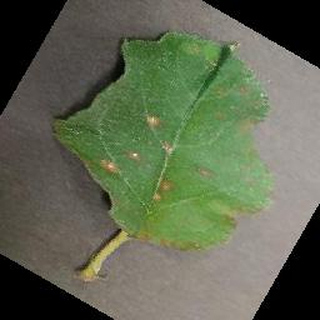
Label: apple_cedar_apple_rust